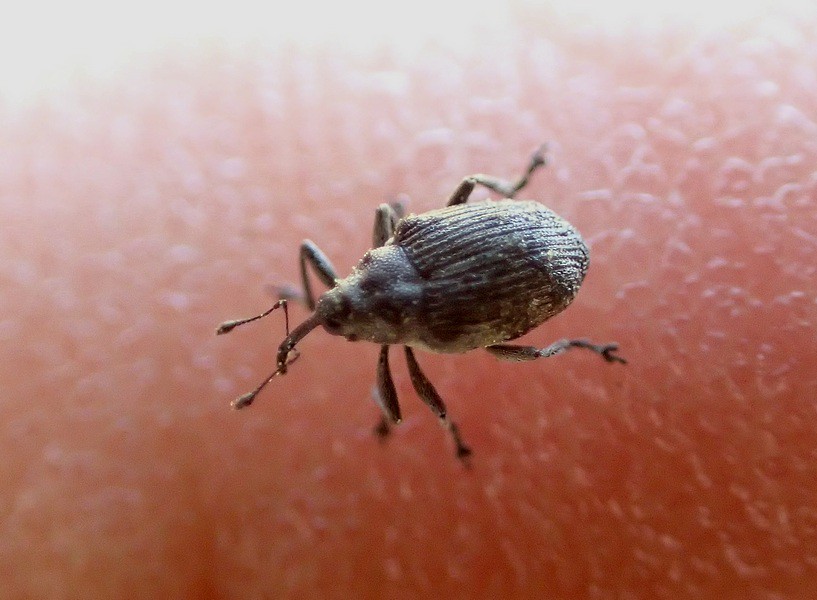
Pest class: Cabbage_seedpod_weevil